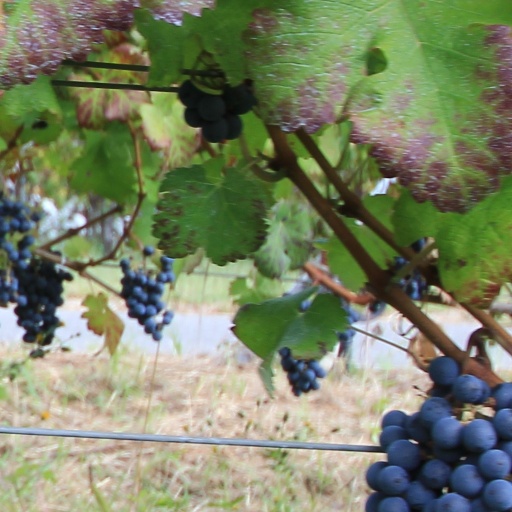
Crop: grape